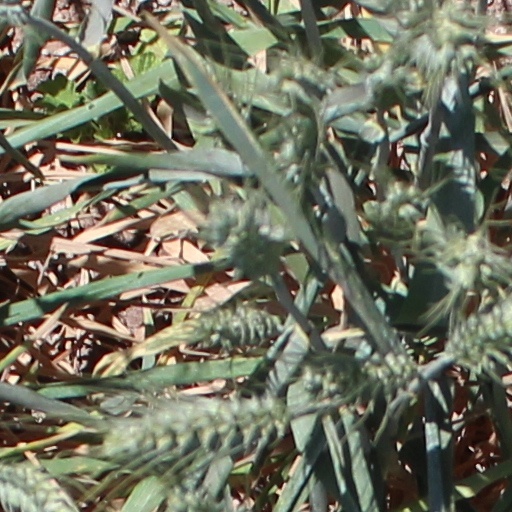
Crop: wheat